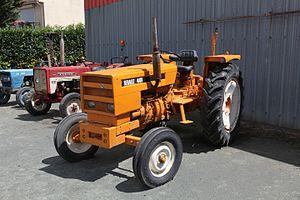
Renault Agriculture était la filiale de Renault spécialisée dans les équipements agricoles et cédée au groupe Claas, constructeur allemand, en 2003.